List of birds of New Hampshire

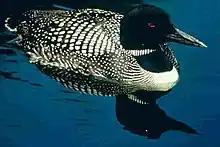
Common loon

Loons are aquatic birds, the size of a large duck, to which they are unrelated. Their plumage is largely gray or black, and they have spear-shaped bills. Loons swim well and fly adequately, but are almost hopeless on land, because their legs are placed towards the rear of the body. Three species have been recorded in New Hampshire.